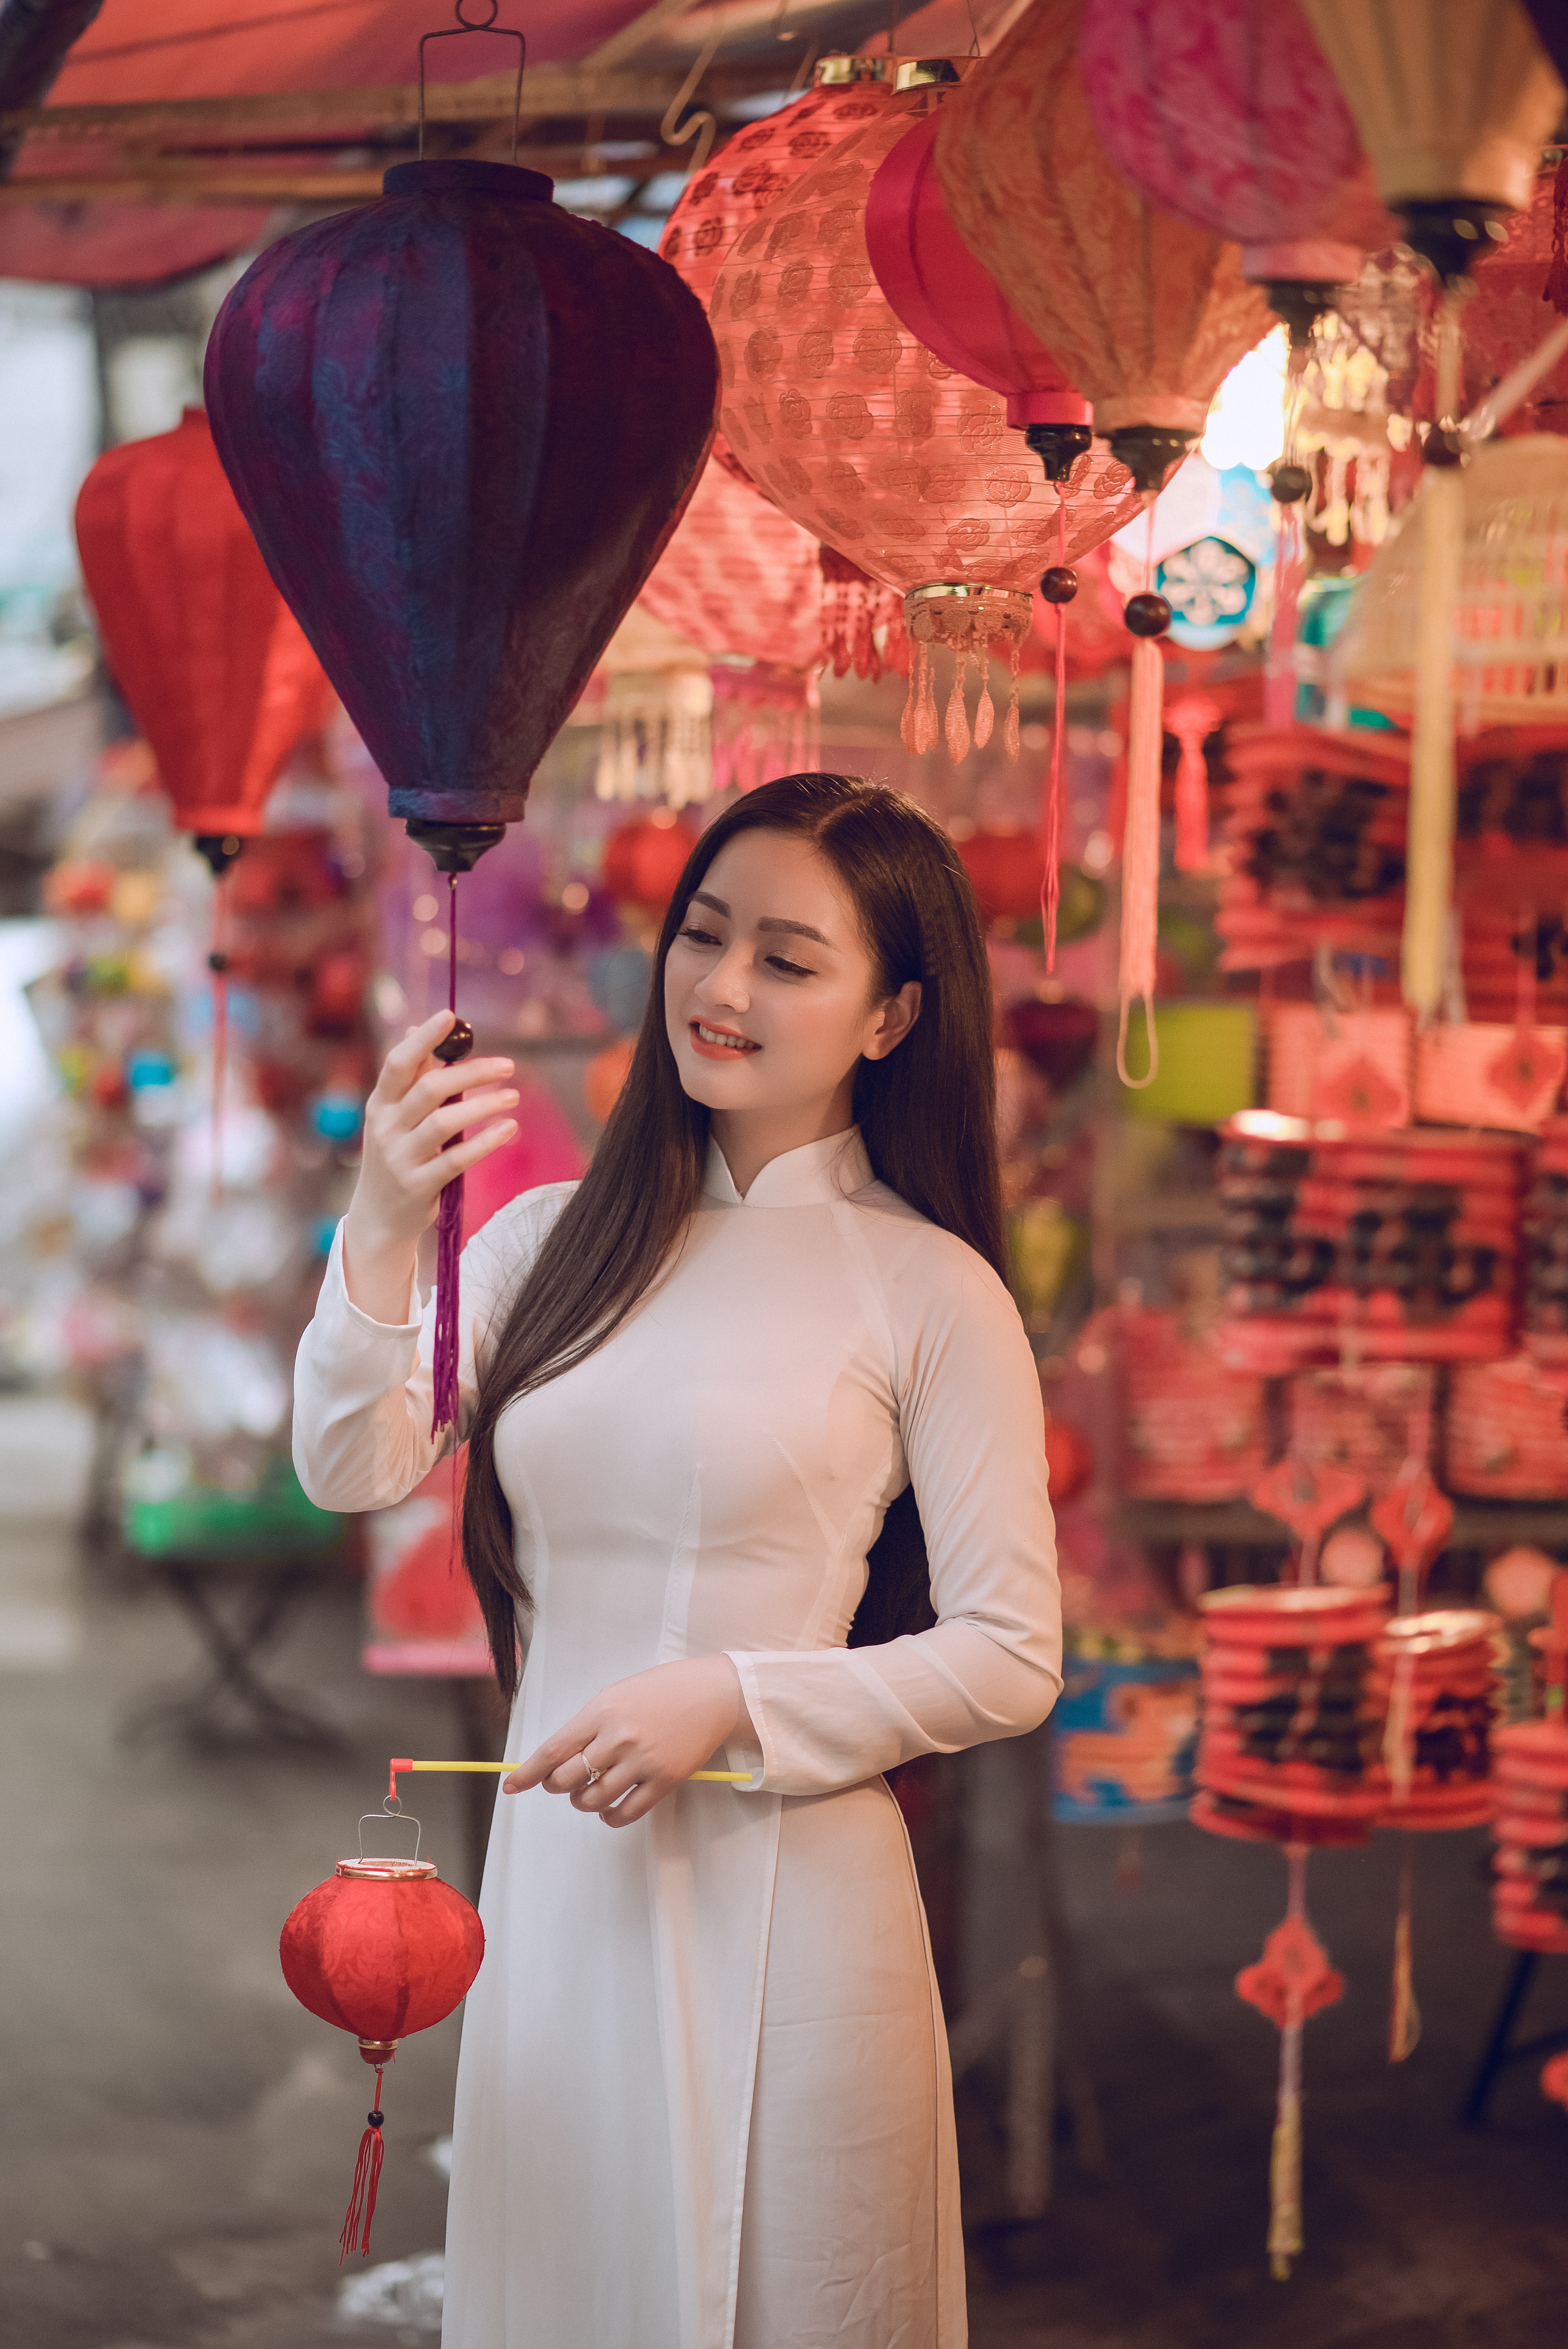
white, photograph, red, pink, beauty, snapshot, skin, lighting, dress, photography, human, fun, smile, peach, happy, temple, tradition, portrait photography, formal wear